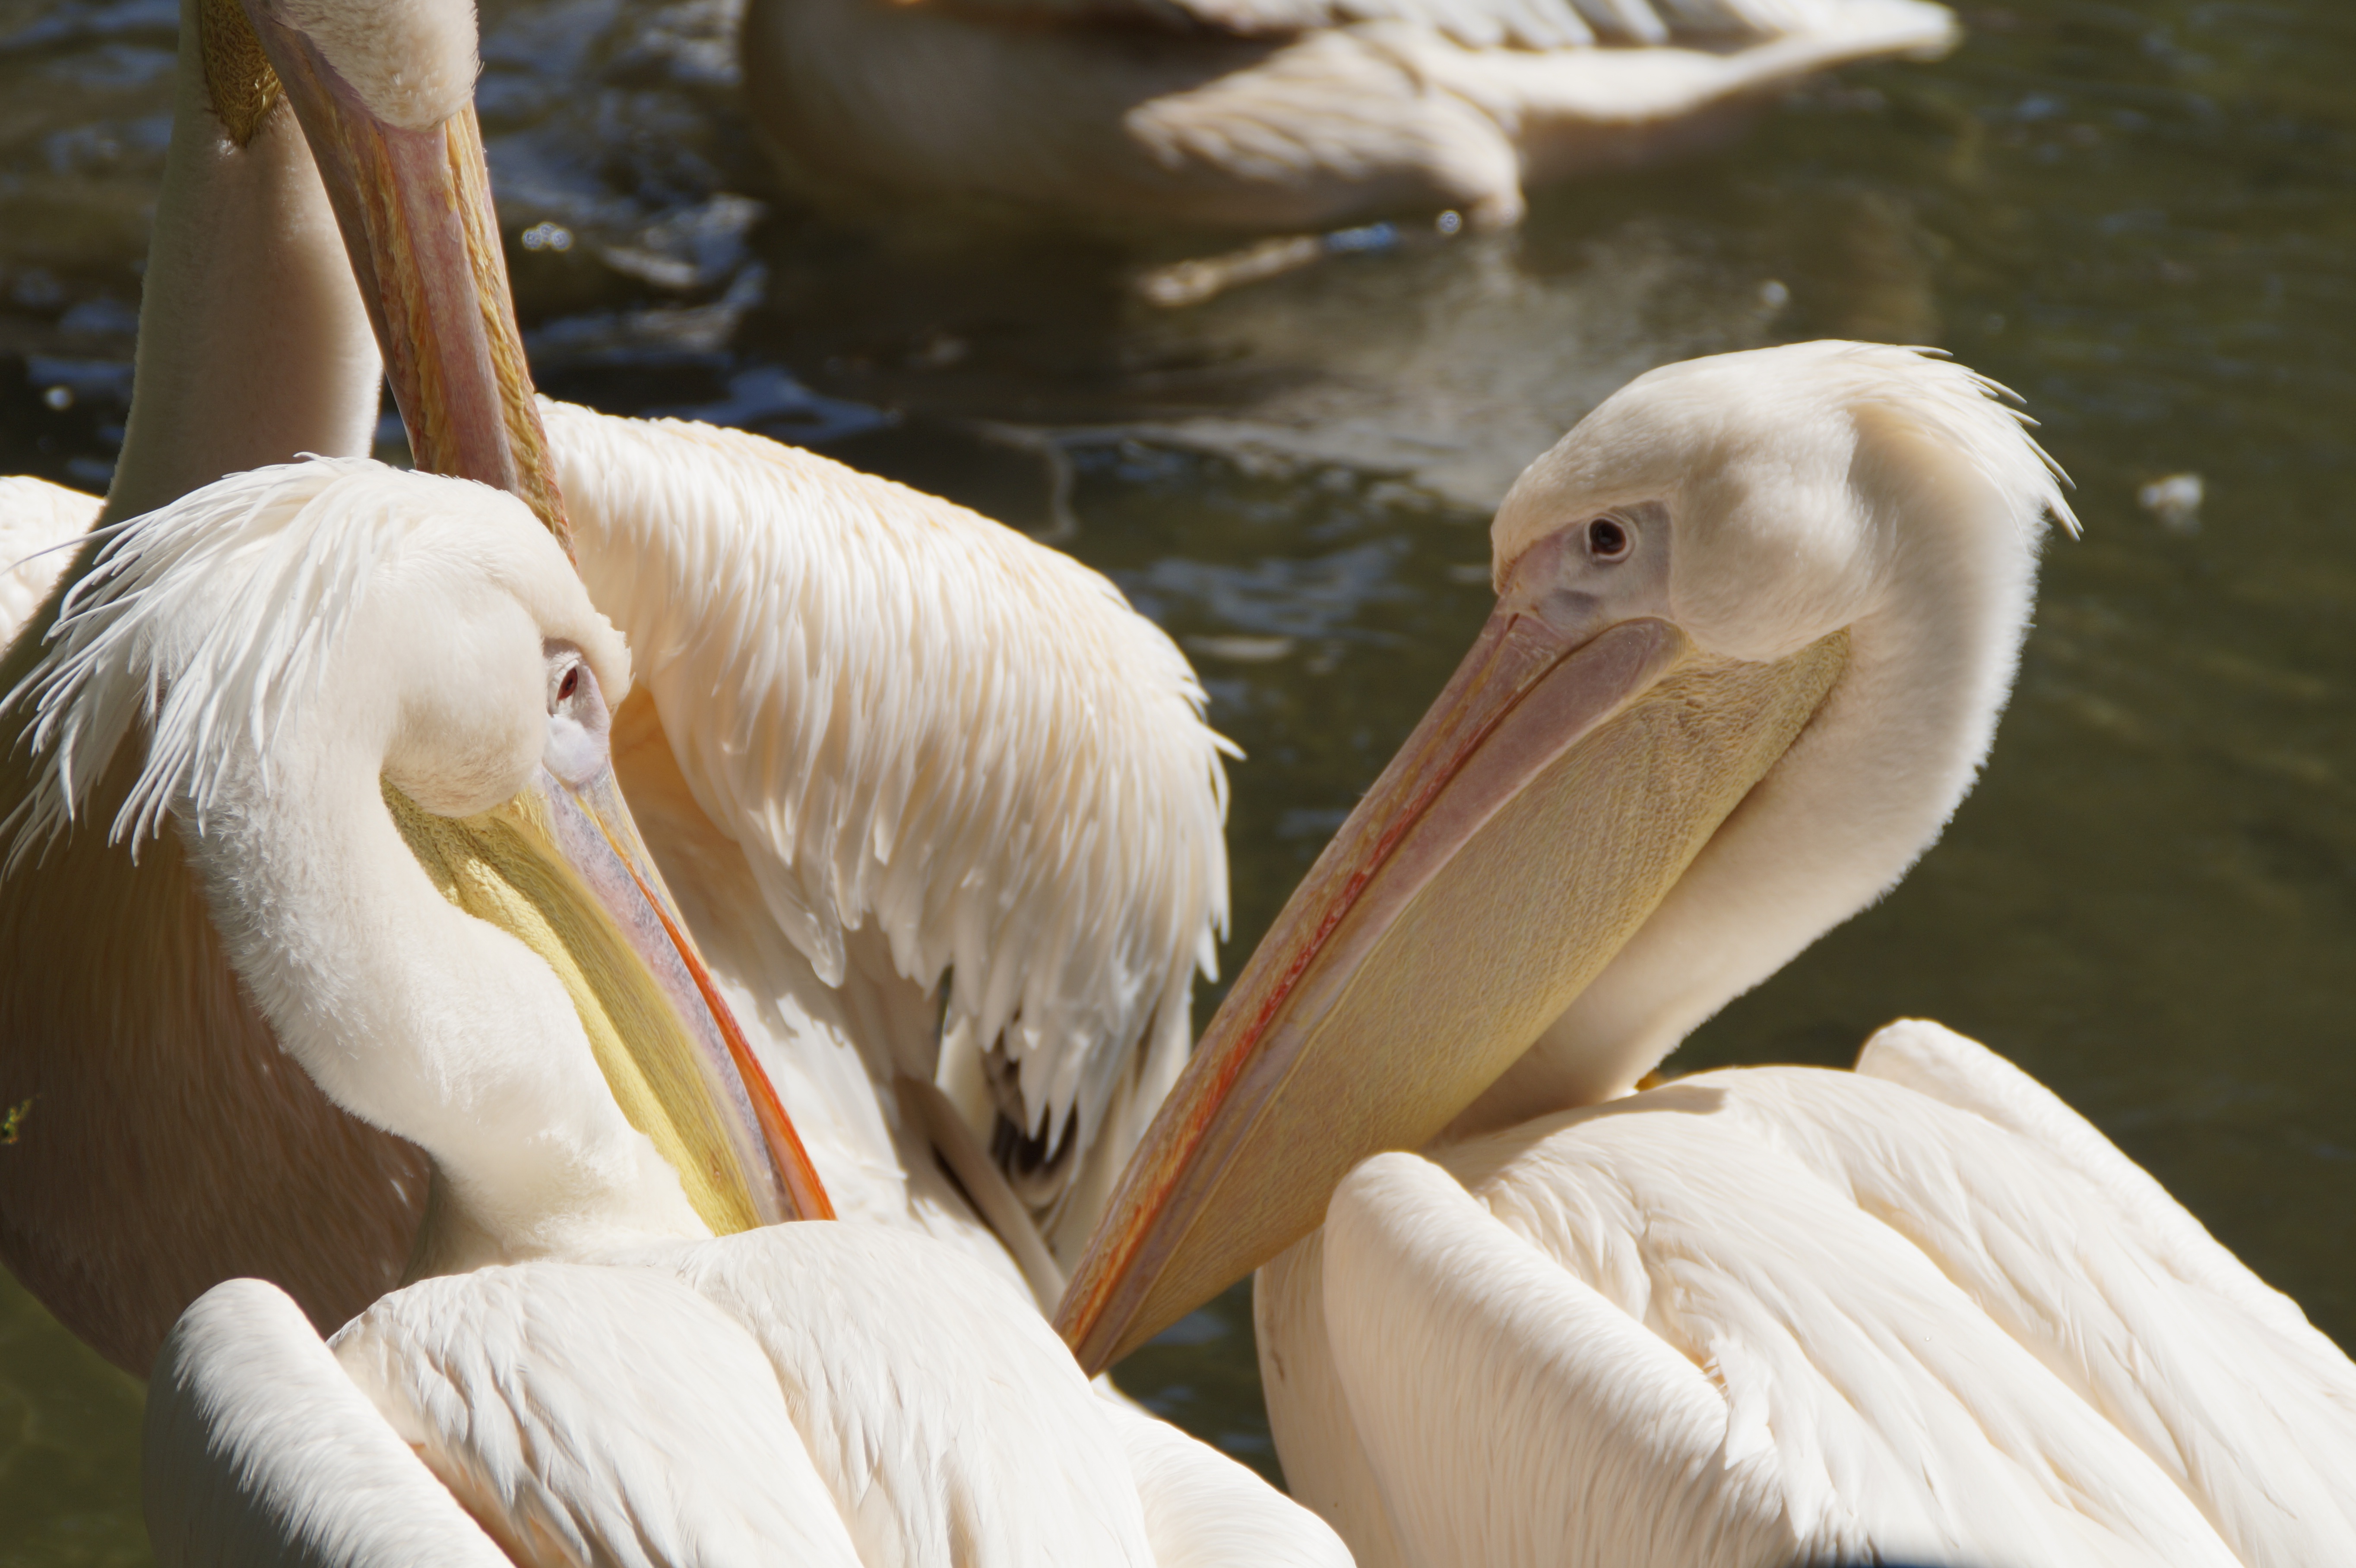
bird, wing, white, pelican, seabird, wildlife, zoo, portrait, beak, together, close, fauna, birds, face, animals, head, vertebrate, bill, pelicans, heads, animal world, entertainment, pelecaniformes, animal portrait